Eduard Suess

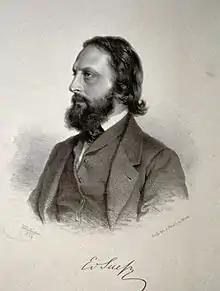
Eduard Suess, 1869

Eduard Suess (20 August 1831 – 26 April 1914) was an Austrian geologist and an expert on the geography of the Alps. He is responsible for hypothesising two major former geographical features, the supercontinent Gondwana (proposed in 1861) and the Tethys Ocean.